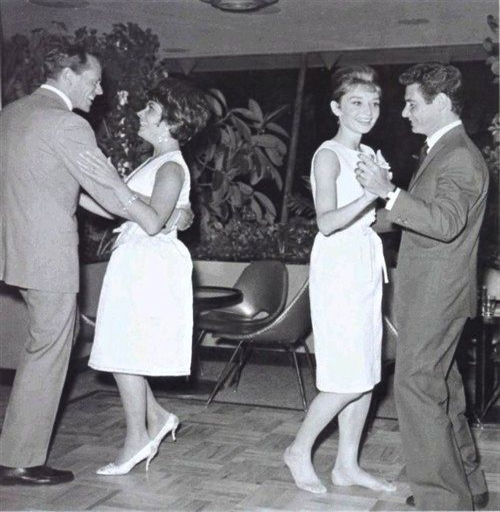
actors on the dance floor